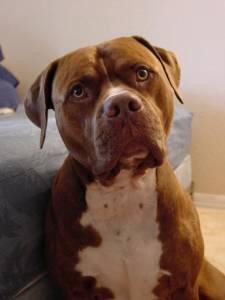
Breed: american pit bull terrier